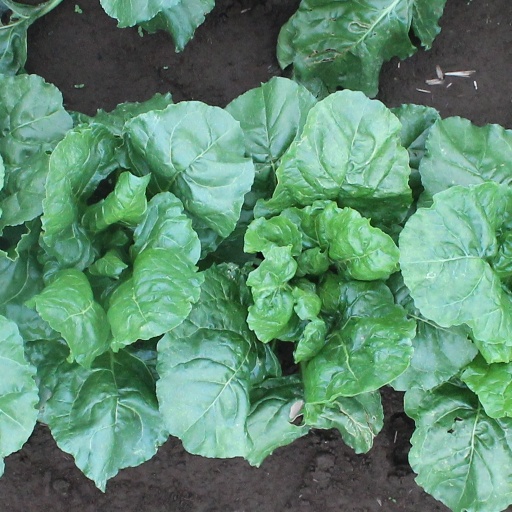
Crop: sugar beet